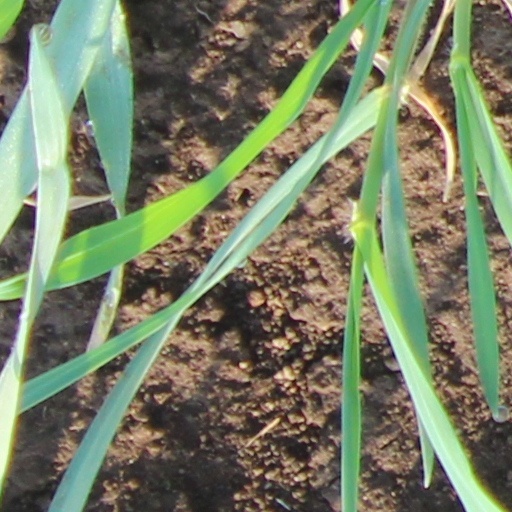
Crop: wheat